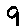
Label: 9